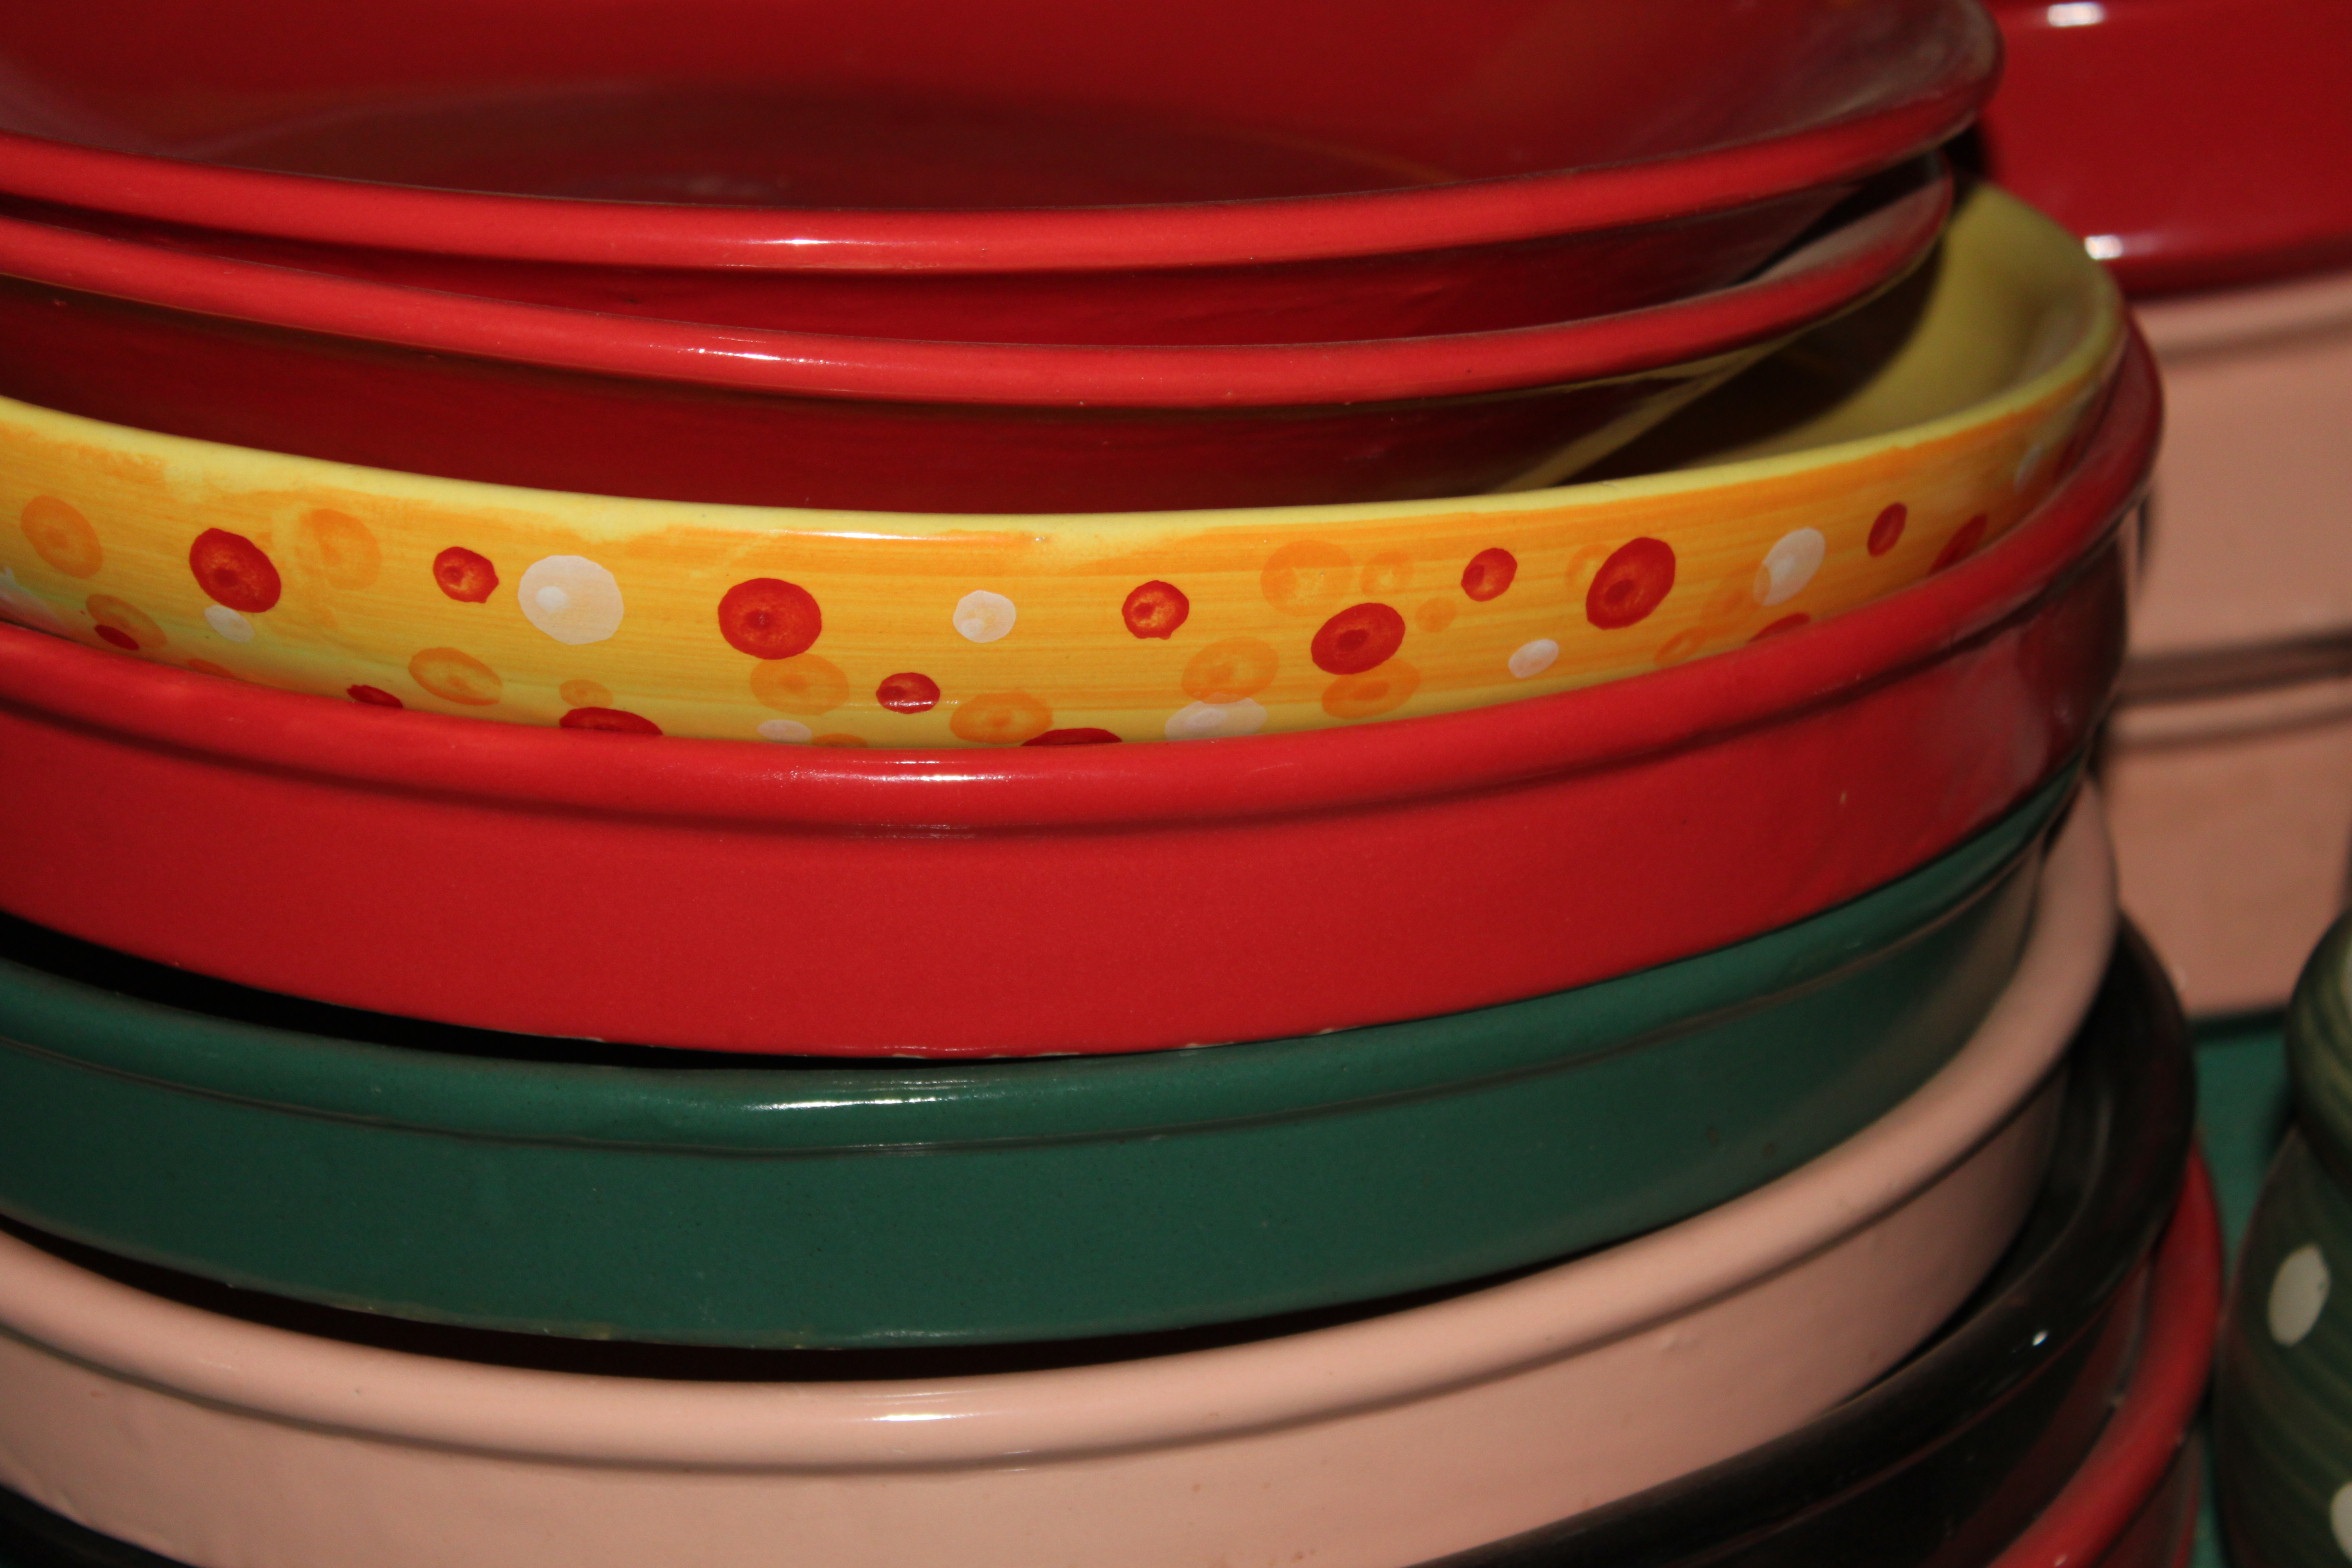
red, colorful, product, dishes, clay, traditional, pots, man made object, fashion accessory